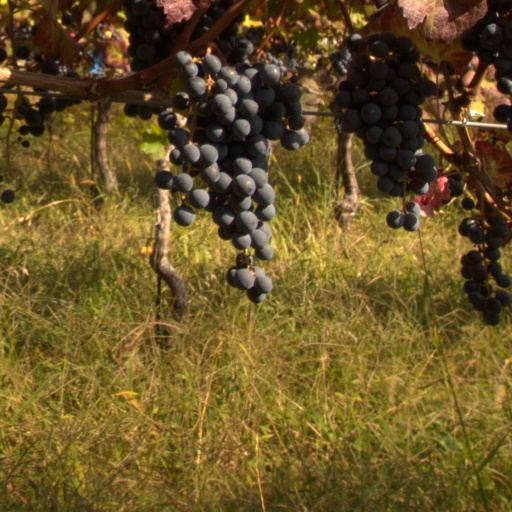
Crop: grape